HMAS Townsville (J205)

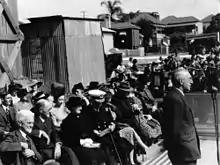
Queensland Premier William Forgan Smith speaks at "Townsville"s launch

"Townsville" entered active service in February 1942, escorting convoys between Darwin and Thursday Island. She was present in Darwin Harbour when the Japanese aircraft bombed the area on 19 February 1942, but was not damaged. "Townsville" remained in Darwin until July 1942, when she was sent to Sydney to begin escort duties off the east coast of Australia. The ship remained until May 1944, and despite being in the heaviest period of Japanese naval activity in Australian waters, only one ship was lost from a "Townsville" convoy; the iron ore transport "Iron Knight" was torpedoed by Japanese submarine "I-21" on 8 February 1943.